Moldovan wine

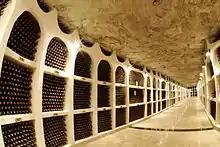
National Enoteca at Cricova

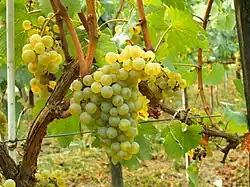
Moldovan Chardonnay

Moldova has a well-established wine industry. With a production of around 2 million hectolitres of wine (as of 2018), it is the 11th largest European wine-producing country. Moldova has a vineyard area of of which are used for commercial production. The remaining are vineyards planted in villages around the houses used to make home-made wine. Many families have their own recipes and strands of grapes that have been passed down through the generations. There are 3 historical wine regions: Valul lui Traian (south west), Stefan Voda (south east) and Codru (center), destined for the production of wines with protected geographic indication.